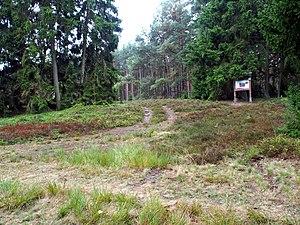
La tombe du cavalier de Hankenbostel est une sépulture du IIᵉ siècle découverte en janvier 1900 à 1 km au sud-est de Faßberg, sur une colline dominant la vallée du Sothrieth. Elle fut mise au jour alors qu'on extrayait du sable de cet endroit. Le site n'a pas alors fait l'objet de précautions particulières. Les recherches menées par la suite par le Musée Provincial ont pu montrer qu'il s'agissait d'une fosse à urne. On a retrouvé à côté de l'urne six pierres de la taille d'un poing, et une septième plus grosse qui, entassées, devaient servir à marquer l'emplacement de la tombe.